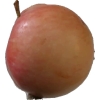
Label: Apple 10